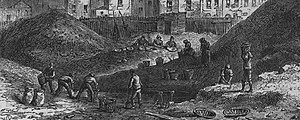
L'Ami commun, quatorzième et dernier roman achevé de Charles Dickens, a été publié par Chapman & Hall en vingt épisodes de feuilleton — comptant pour dix-neuf — en 1864 et 1865, avec des illustrations de Marcus Stone, puis en deux volumes en février et novembre 1865, enfin en un seul la même année. Situé dans le présent, il offre une description panoramique de la société anglaise, la troisième après La Maison d'Âpre-Vent et La Petite Dorrit. En cela, il se rapproche beaucoup plus de ces deux romans que de ses prédécesseurs immédiats, Le Conte de deux cités et Les Grandes Espérances.